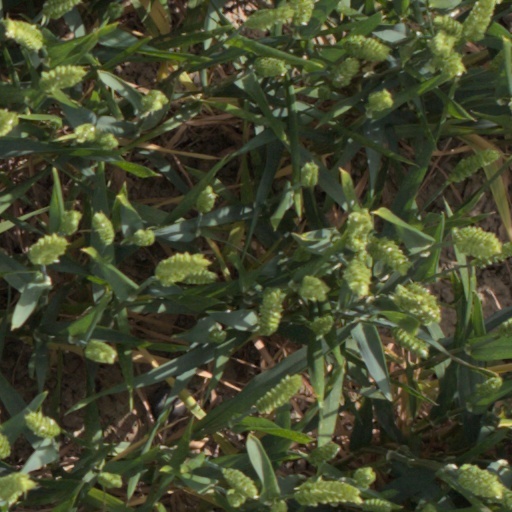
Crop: wheat